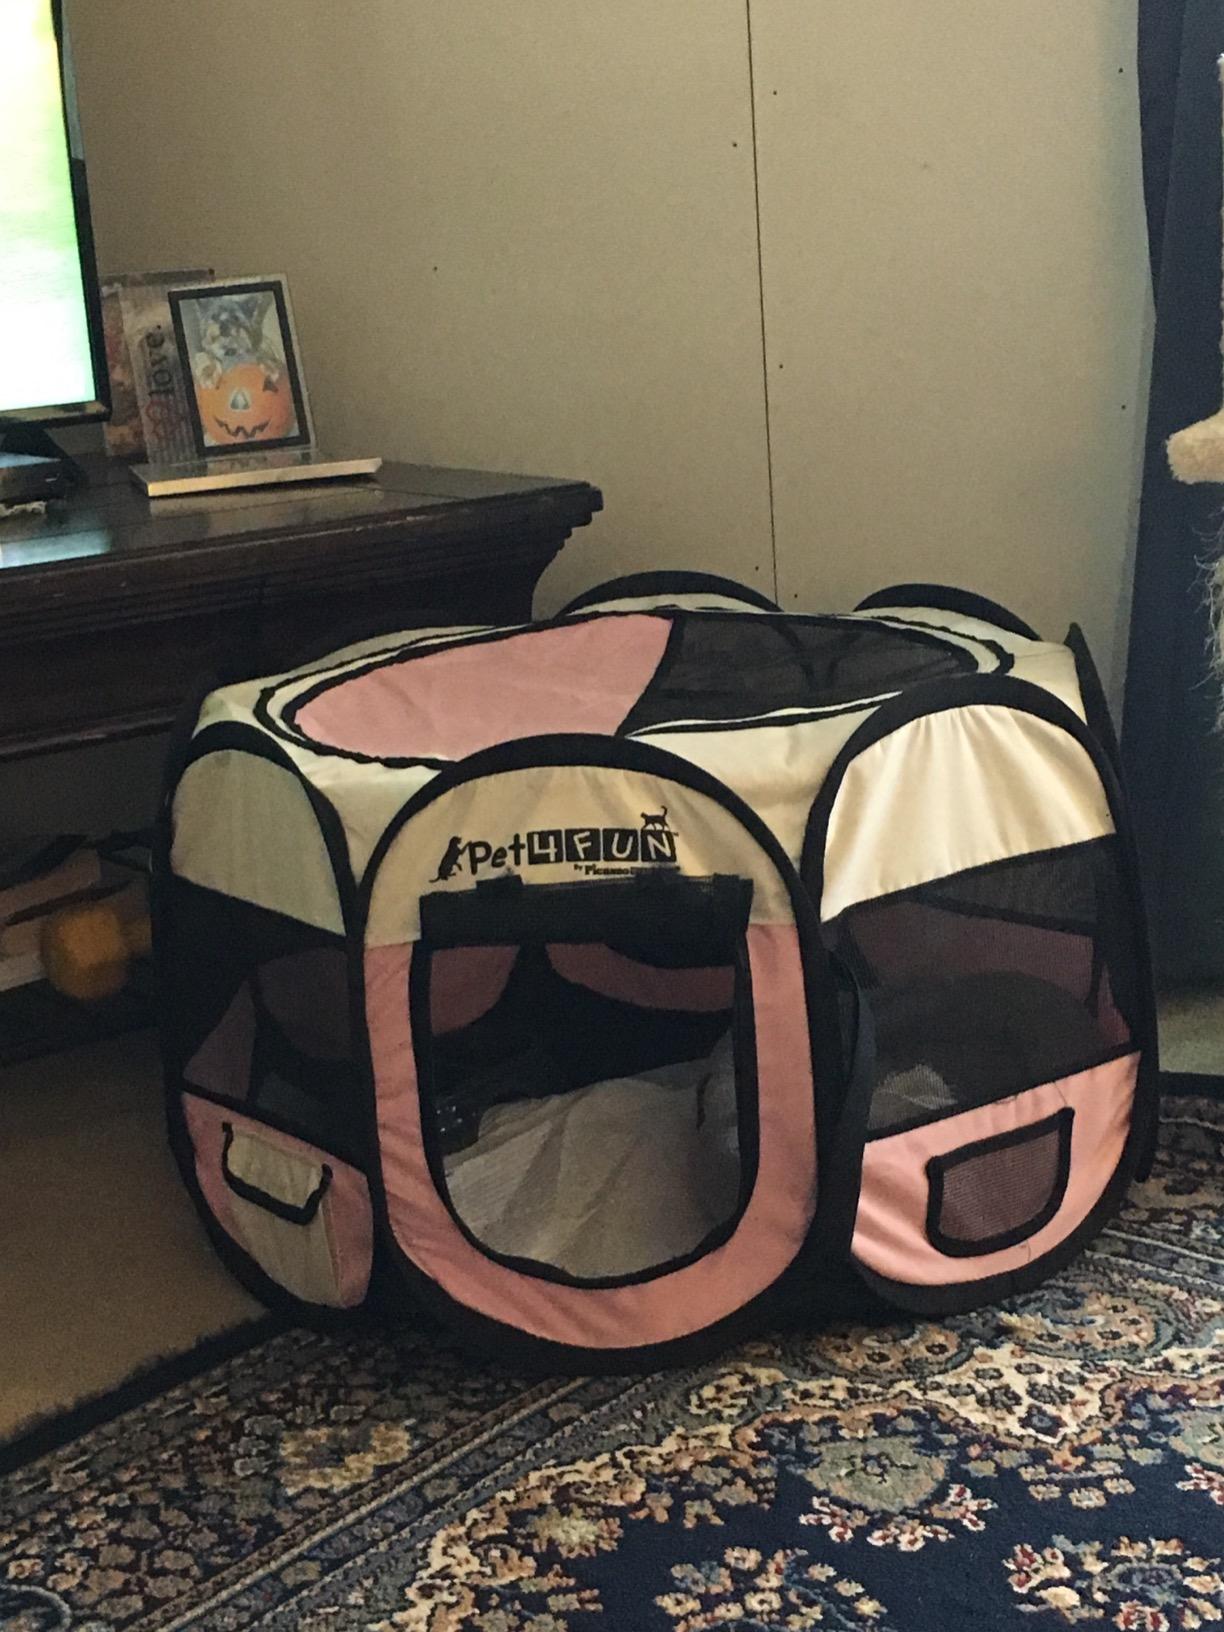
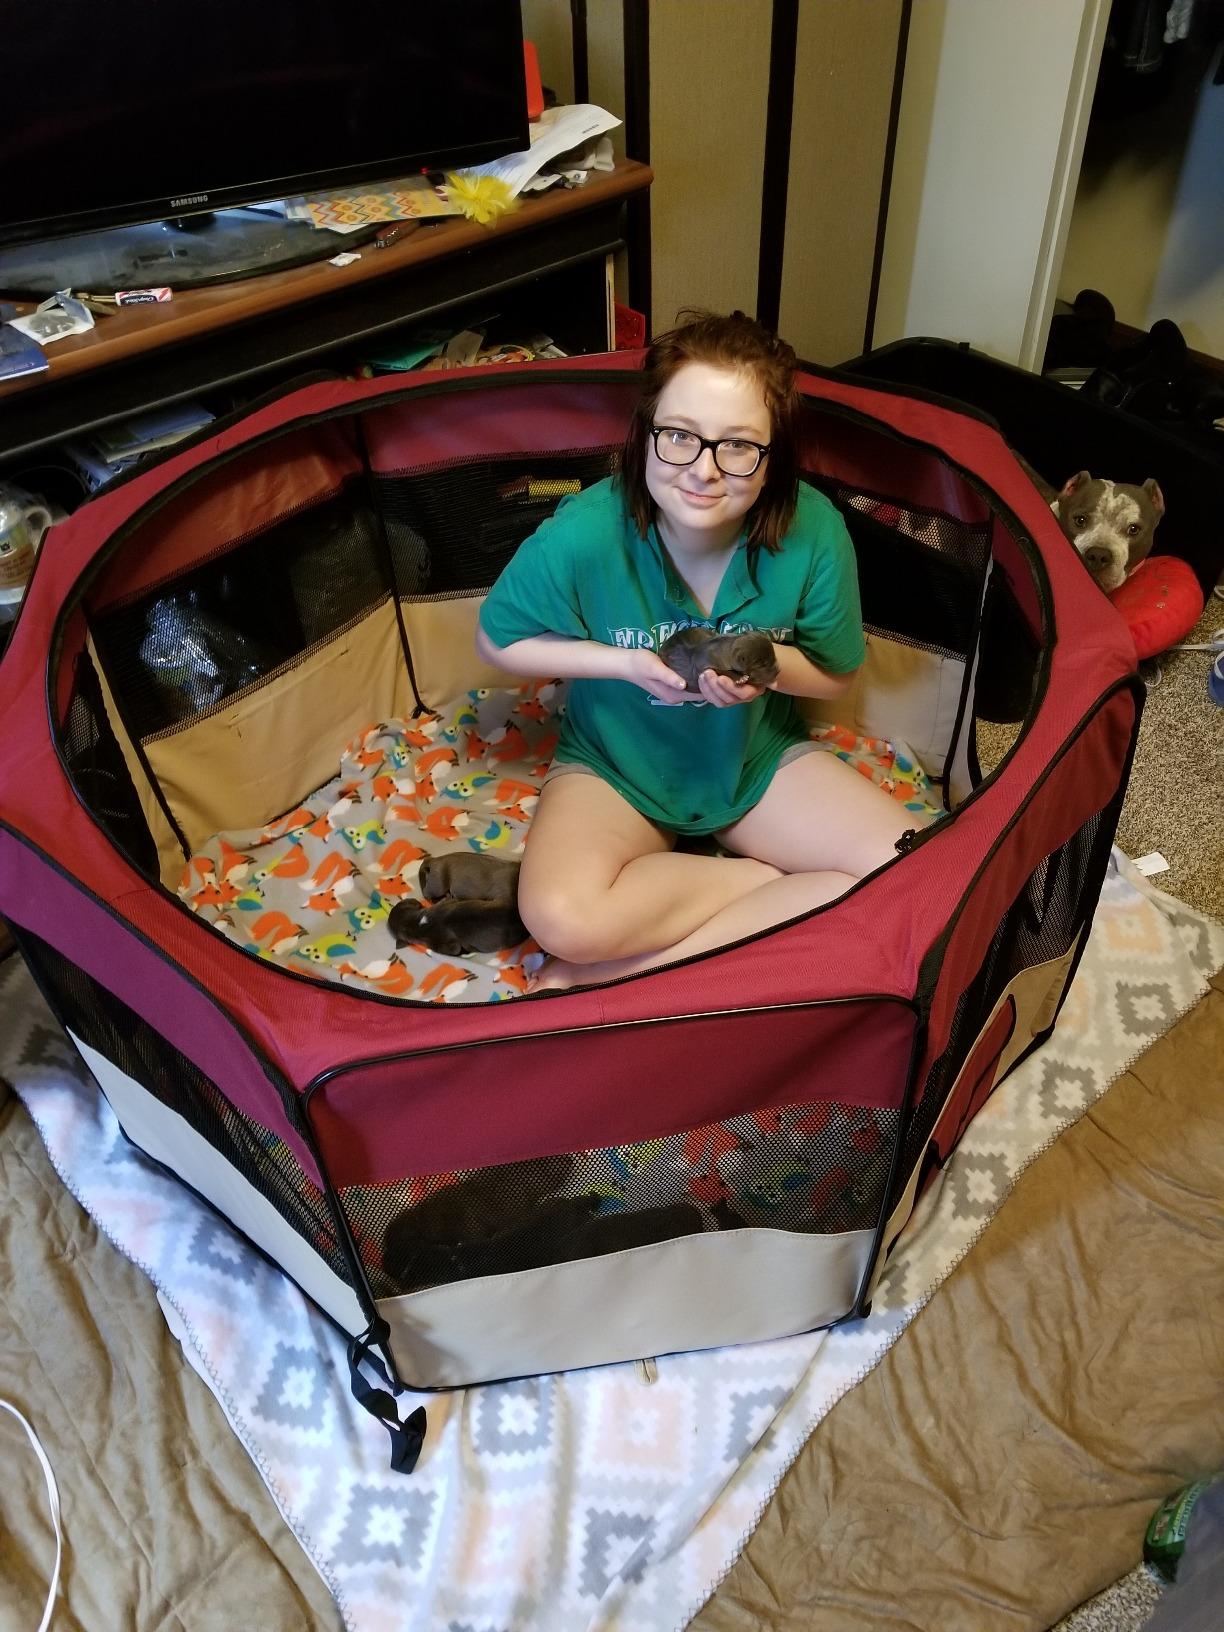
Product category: items_kennel
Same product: no